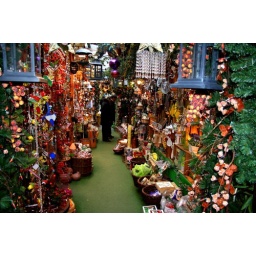
The flower market on Ile de la Cite in Paris